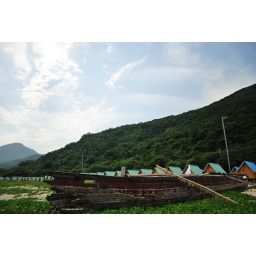
an abandoned rustic paddle boat in the beach of Hebao Island.